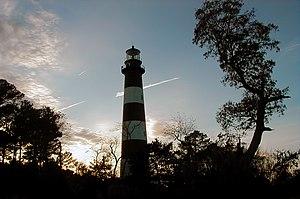
Phare Assateague, Virginie, Etats-Unis This is an image of a place or building that is listed on the National Register of Historic Places in the United States of America. Its reference number is 73001989